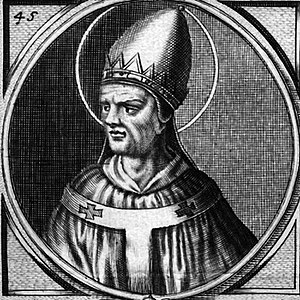
Pave Sixtus 3.
Sixtus 3., også kaldet Xystus, var pave i den romerskkatolske kirke fra 432 til sin død.